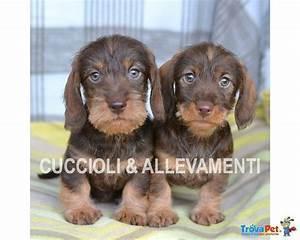
dog